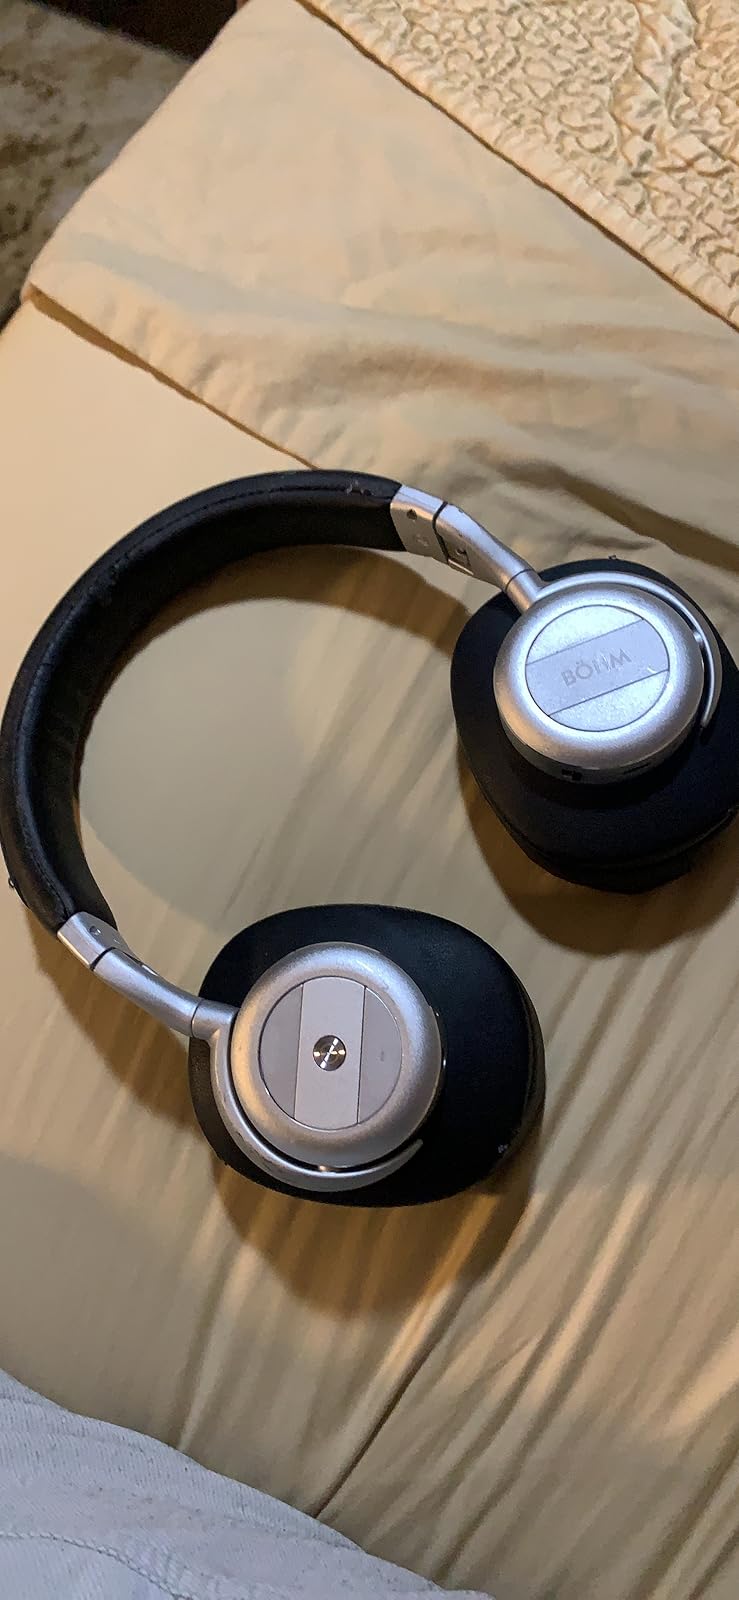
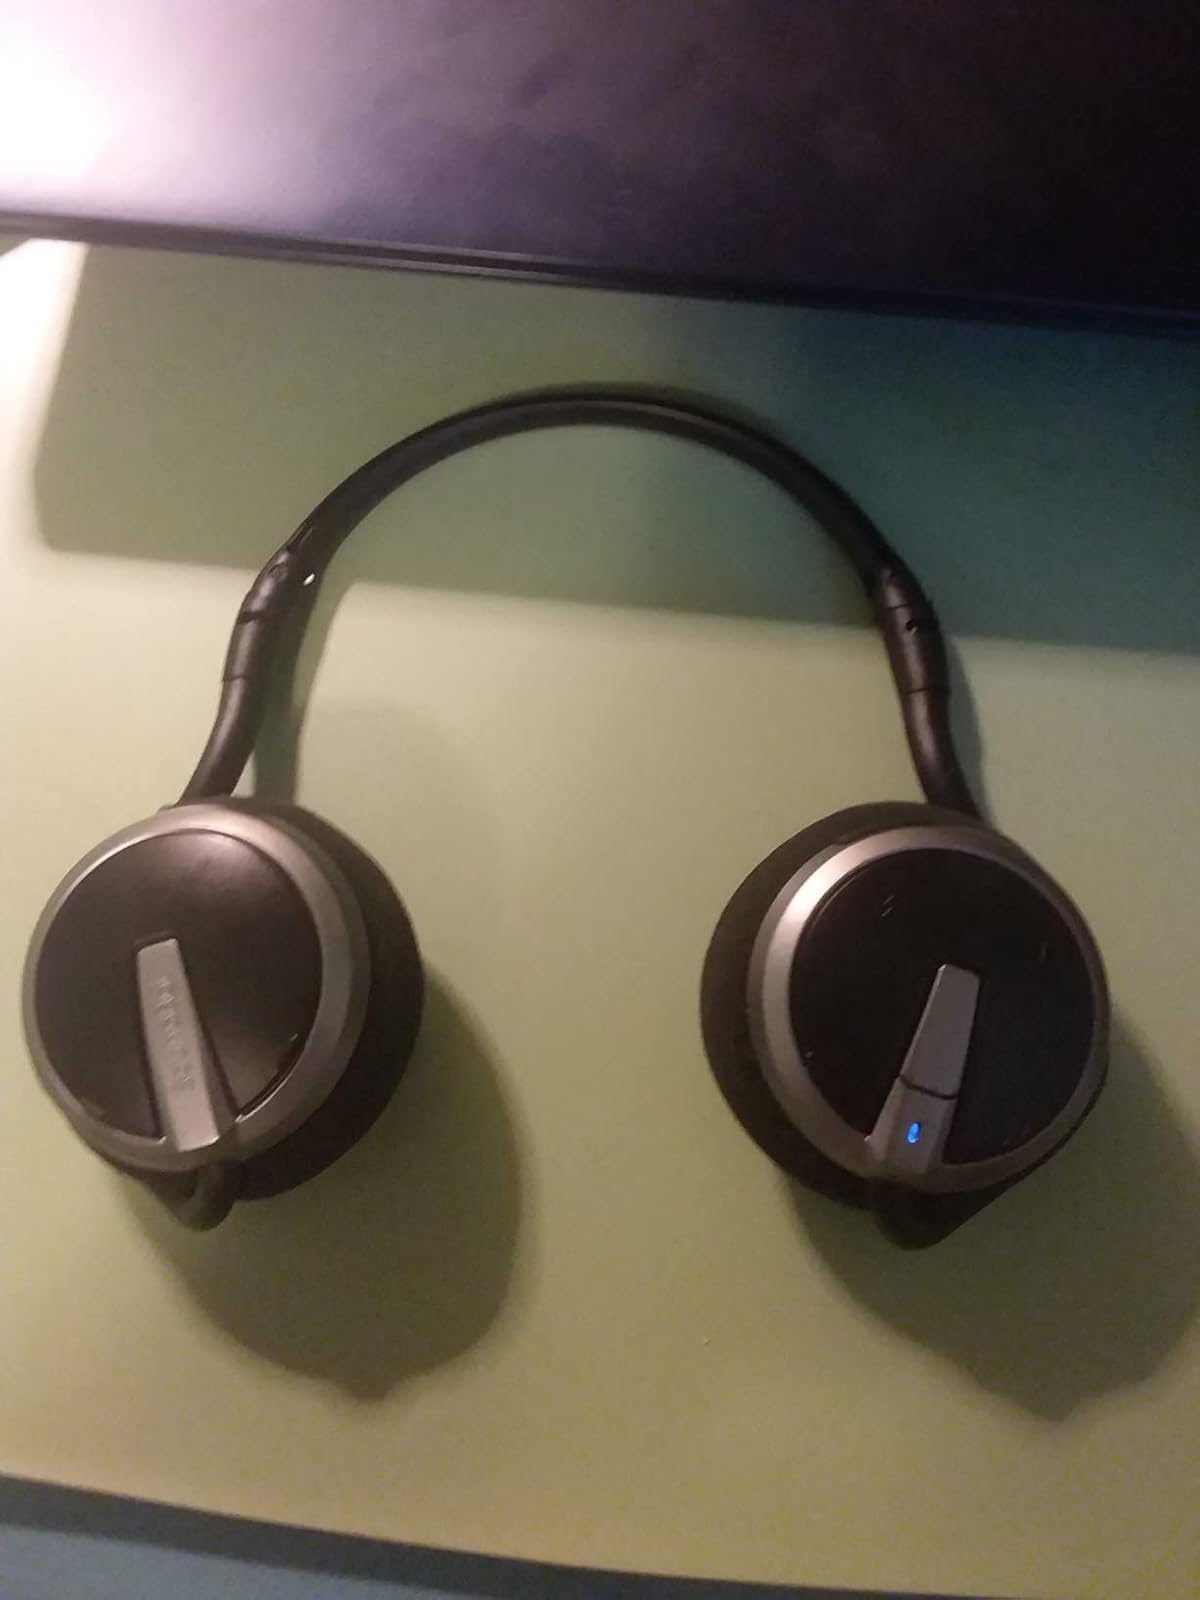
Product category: headphones
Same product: no